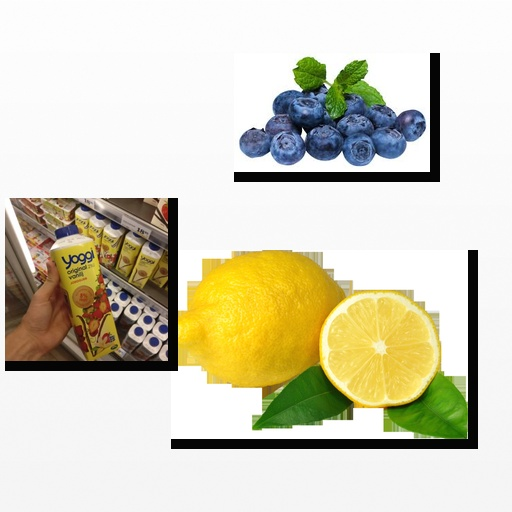
Food items: blueberry, lemon, strawberry_yogurt